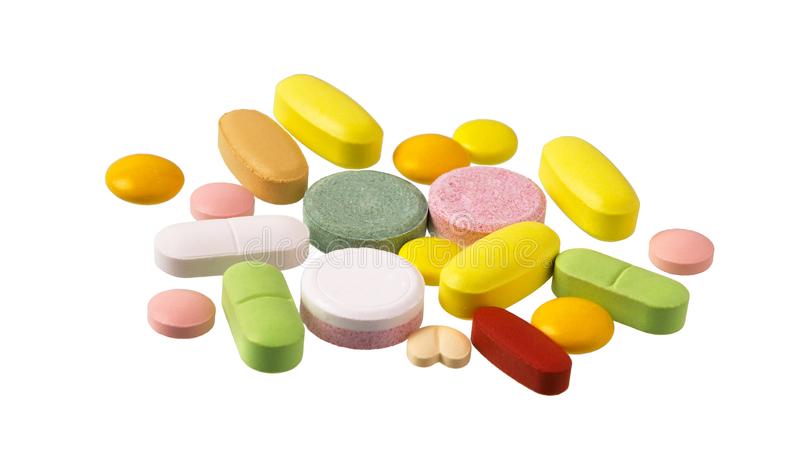
Label: plastic